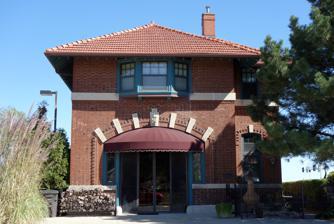
Building: Fire Station No. 4 (Des Moines, Iowa)
Country: United States of America
Year built: 1896
United States historic place Fire Station No. 4 U.S. National Register of Historic Places Show map of Iowa Show map of the United States Location 1041 8th St., Des Moines, Iowa Coordinates 41°35′47.4″N 93°37′40.1″W / 41.596500°N 93.627806°W / 41.596500; -93.627806 Area less than one acre Built 1896 NRHP reference No. 79000923 Added to NRHP June 27, 1979 Fire Station No. 4 is a historic building located in Des Moines, Iowa , United States.  This is one of a small group of fire stations built in the city around the turn of the 20th century, and one of the earliest local examples of this building type. It was completed about 1896, and it has an addition on the east side that was built in 1962.  The two-story brick structure features a tiled hip roof , stone beltcoursing , a projecting bay window on the main facade on second floor,  and a Gibbs surround with stone voussoirs that surround the main entrance.  The building was listed on the National Register of Historic Places in 1979. References